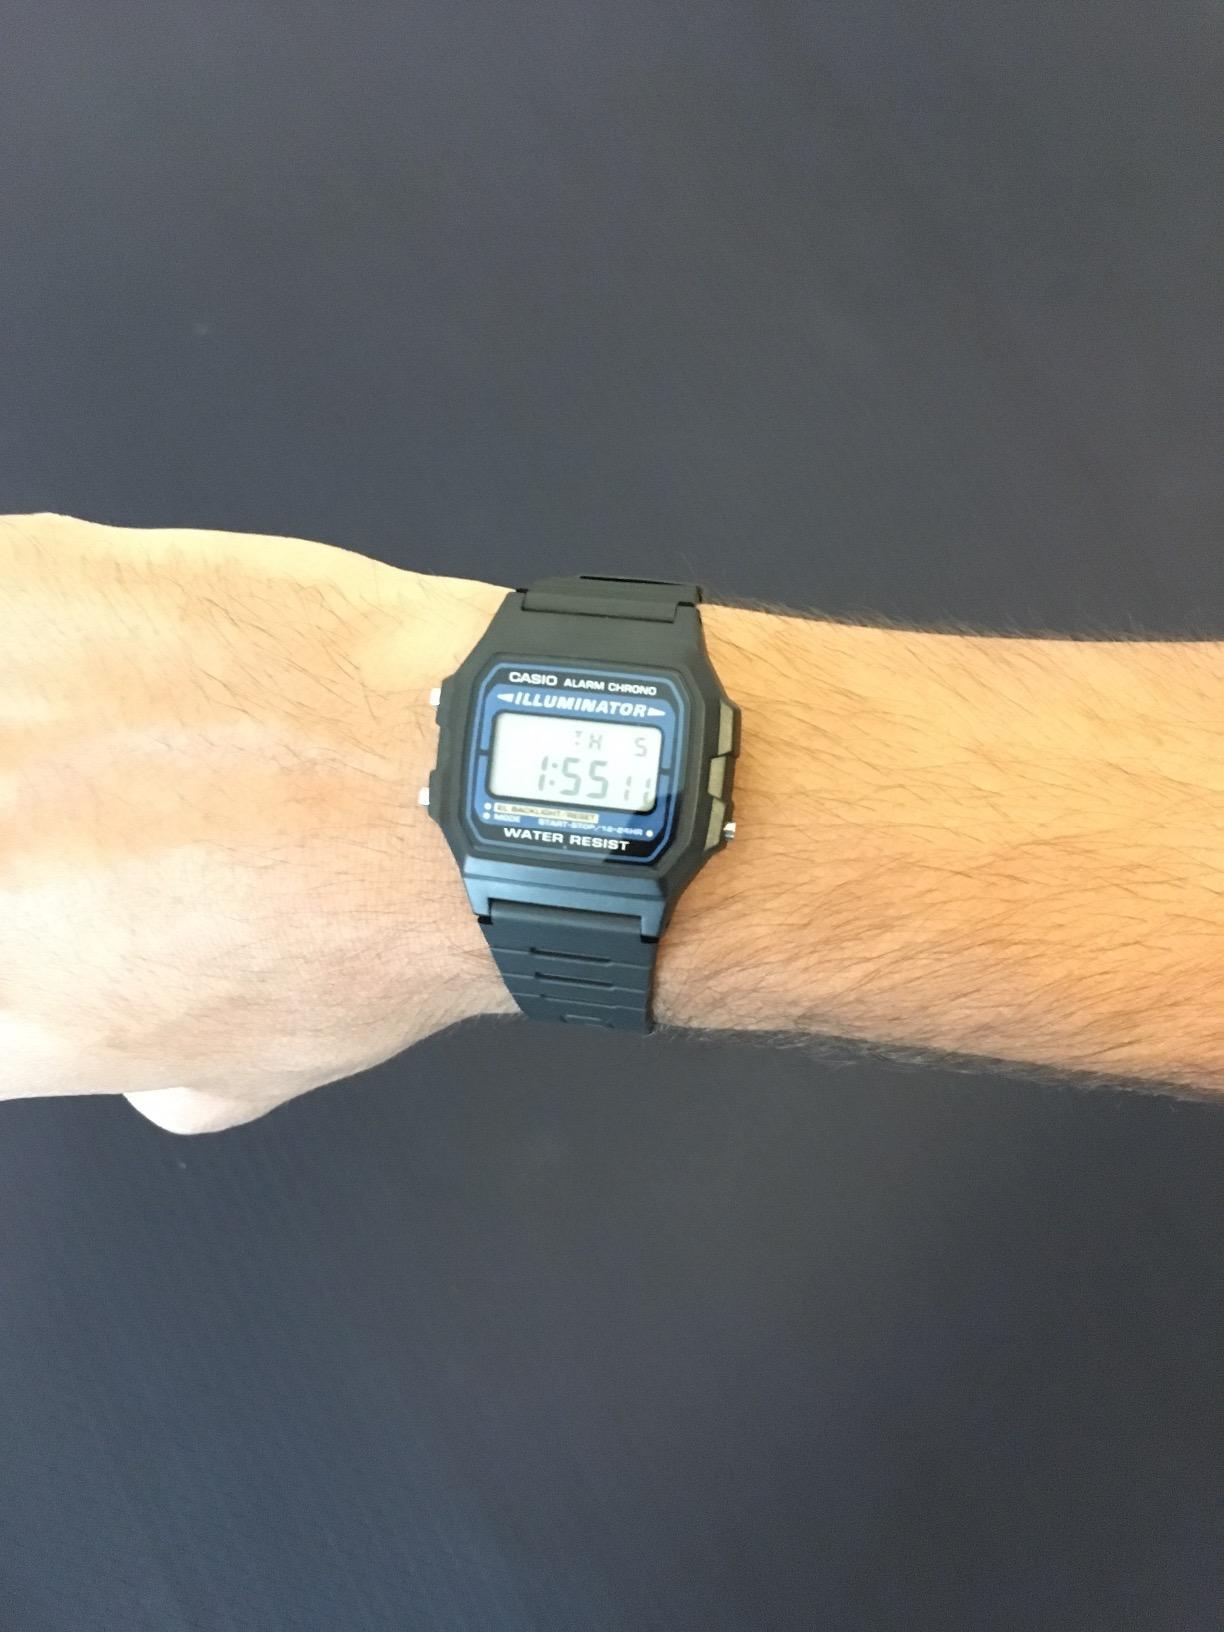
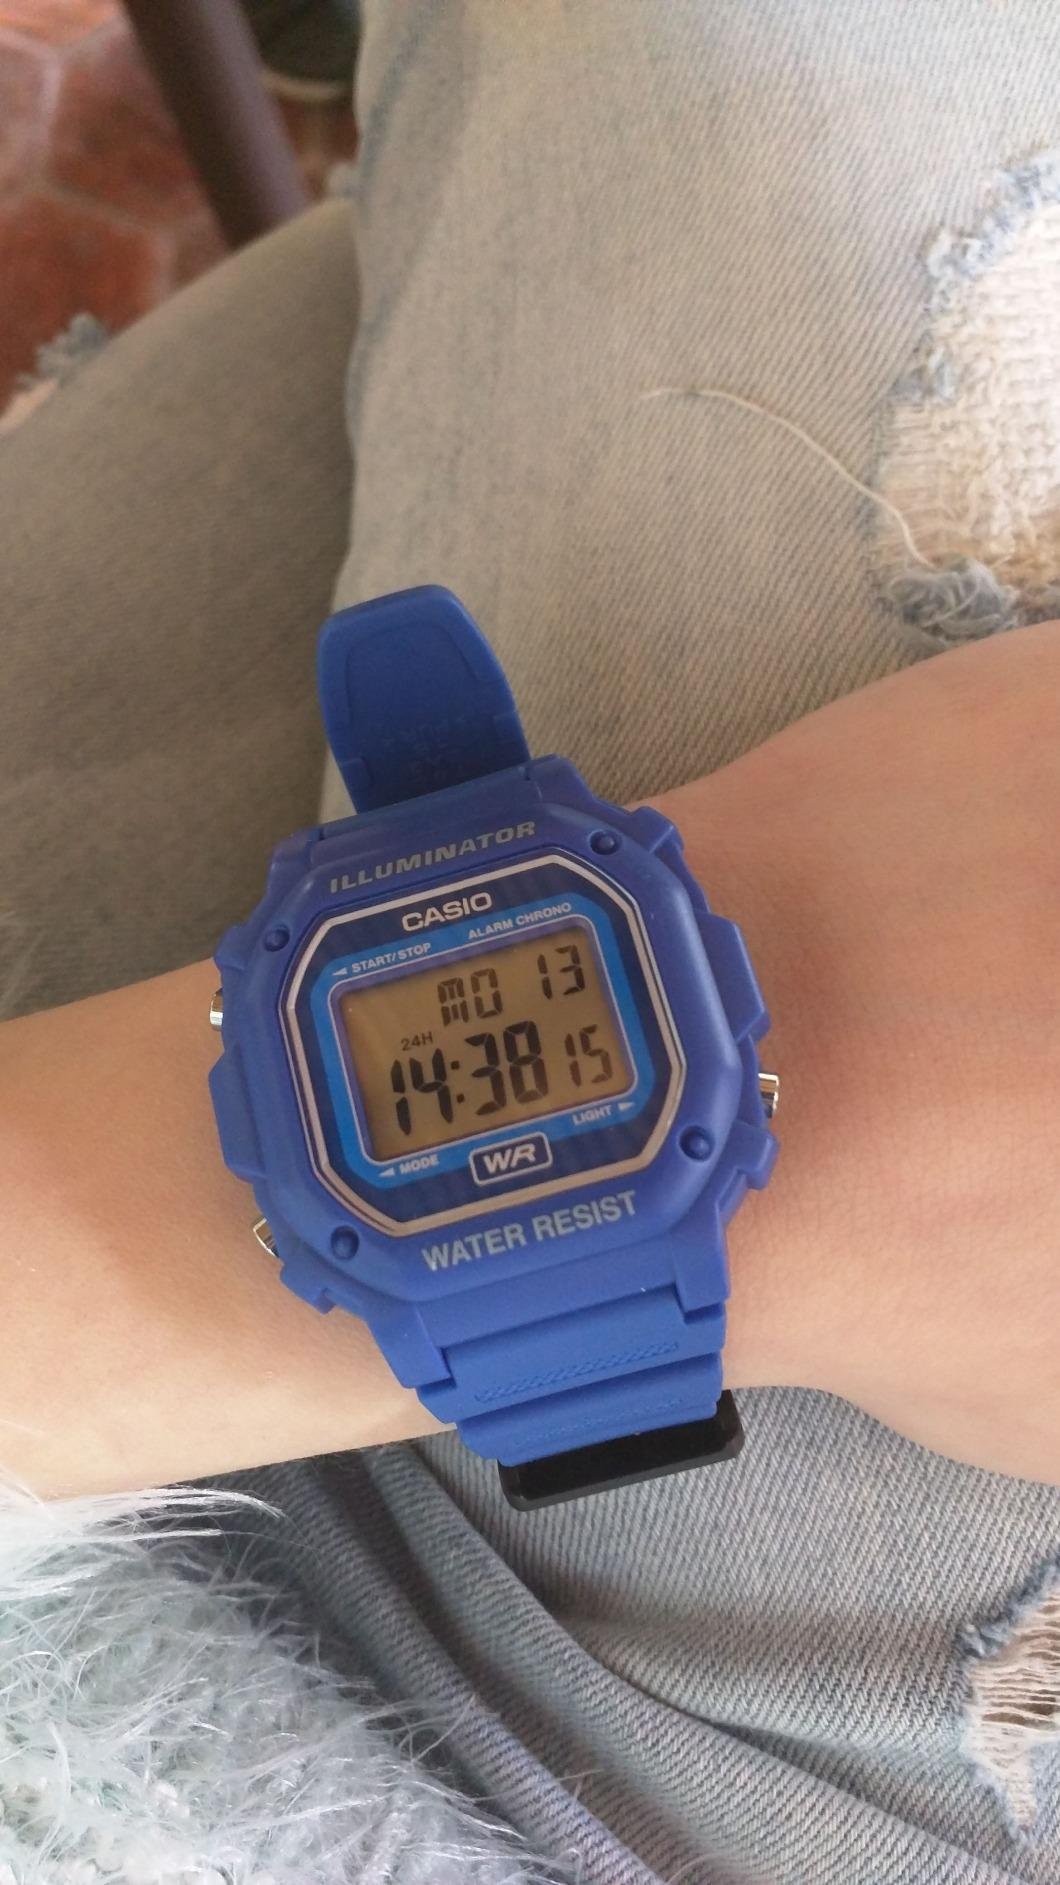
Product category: accessories_watch
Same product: no